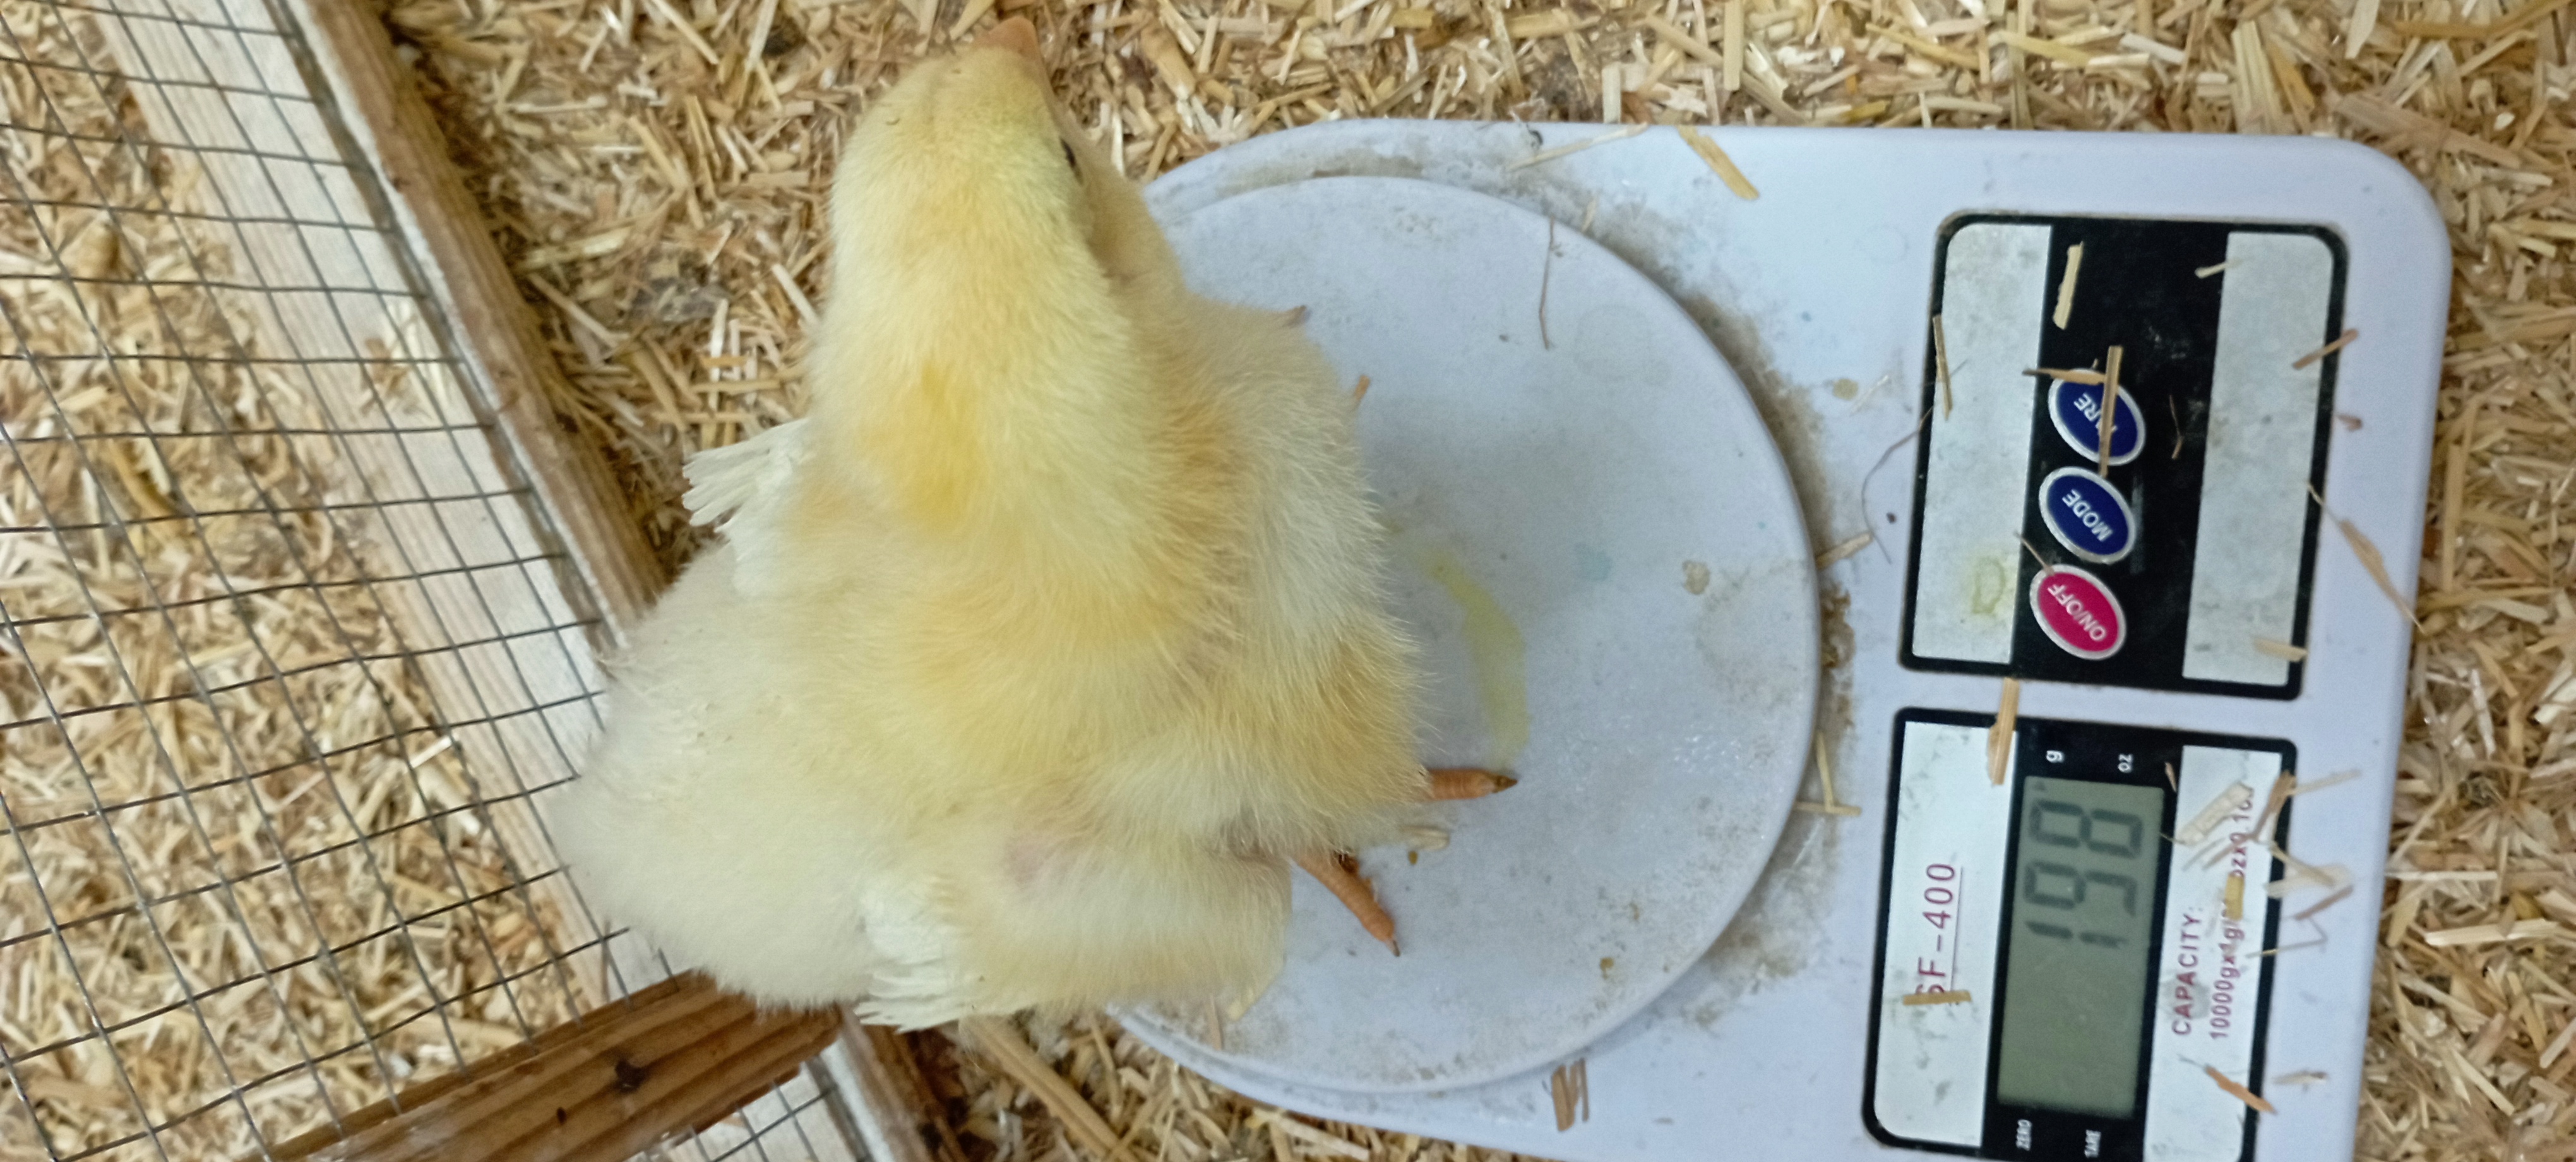
Weight: 198 g